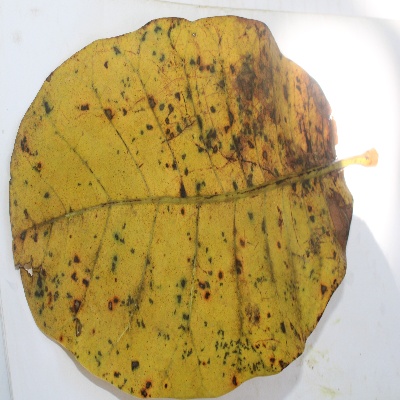
Crop: Cashew
Condition: anthracnose